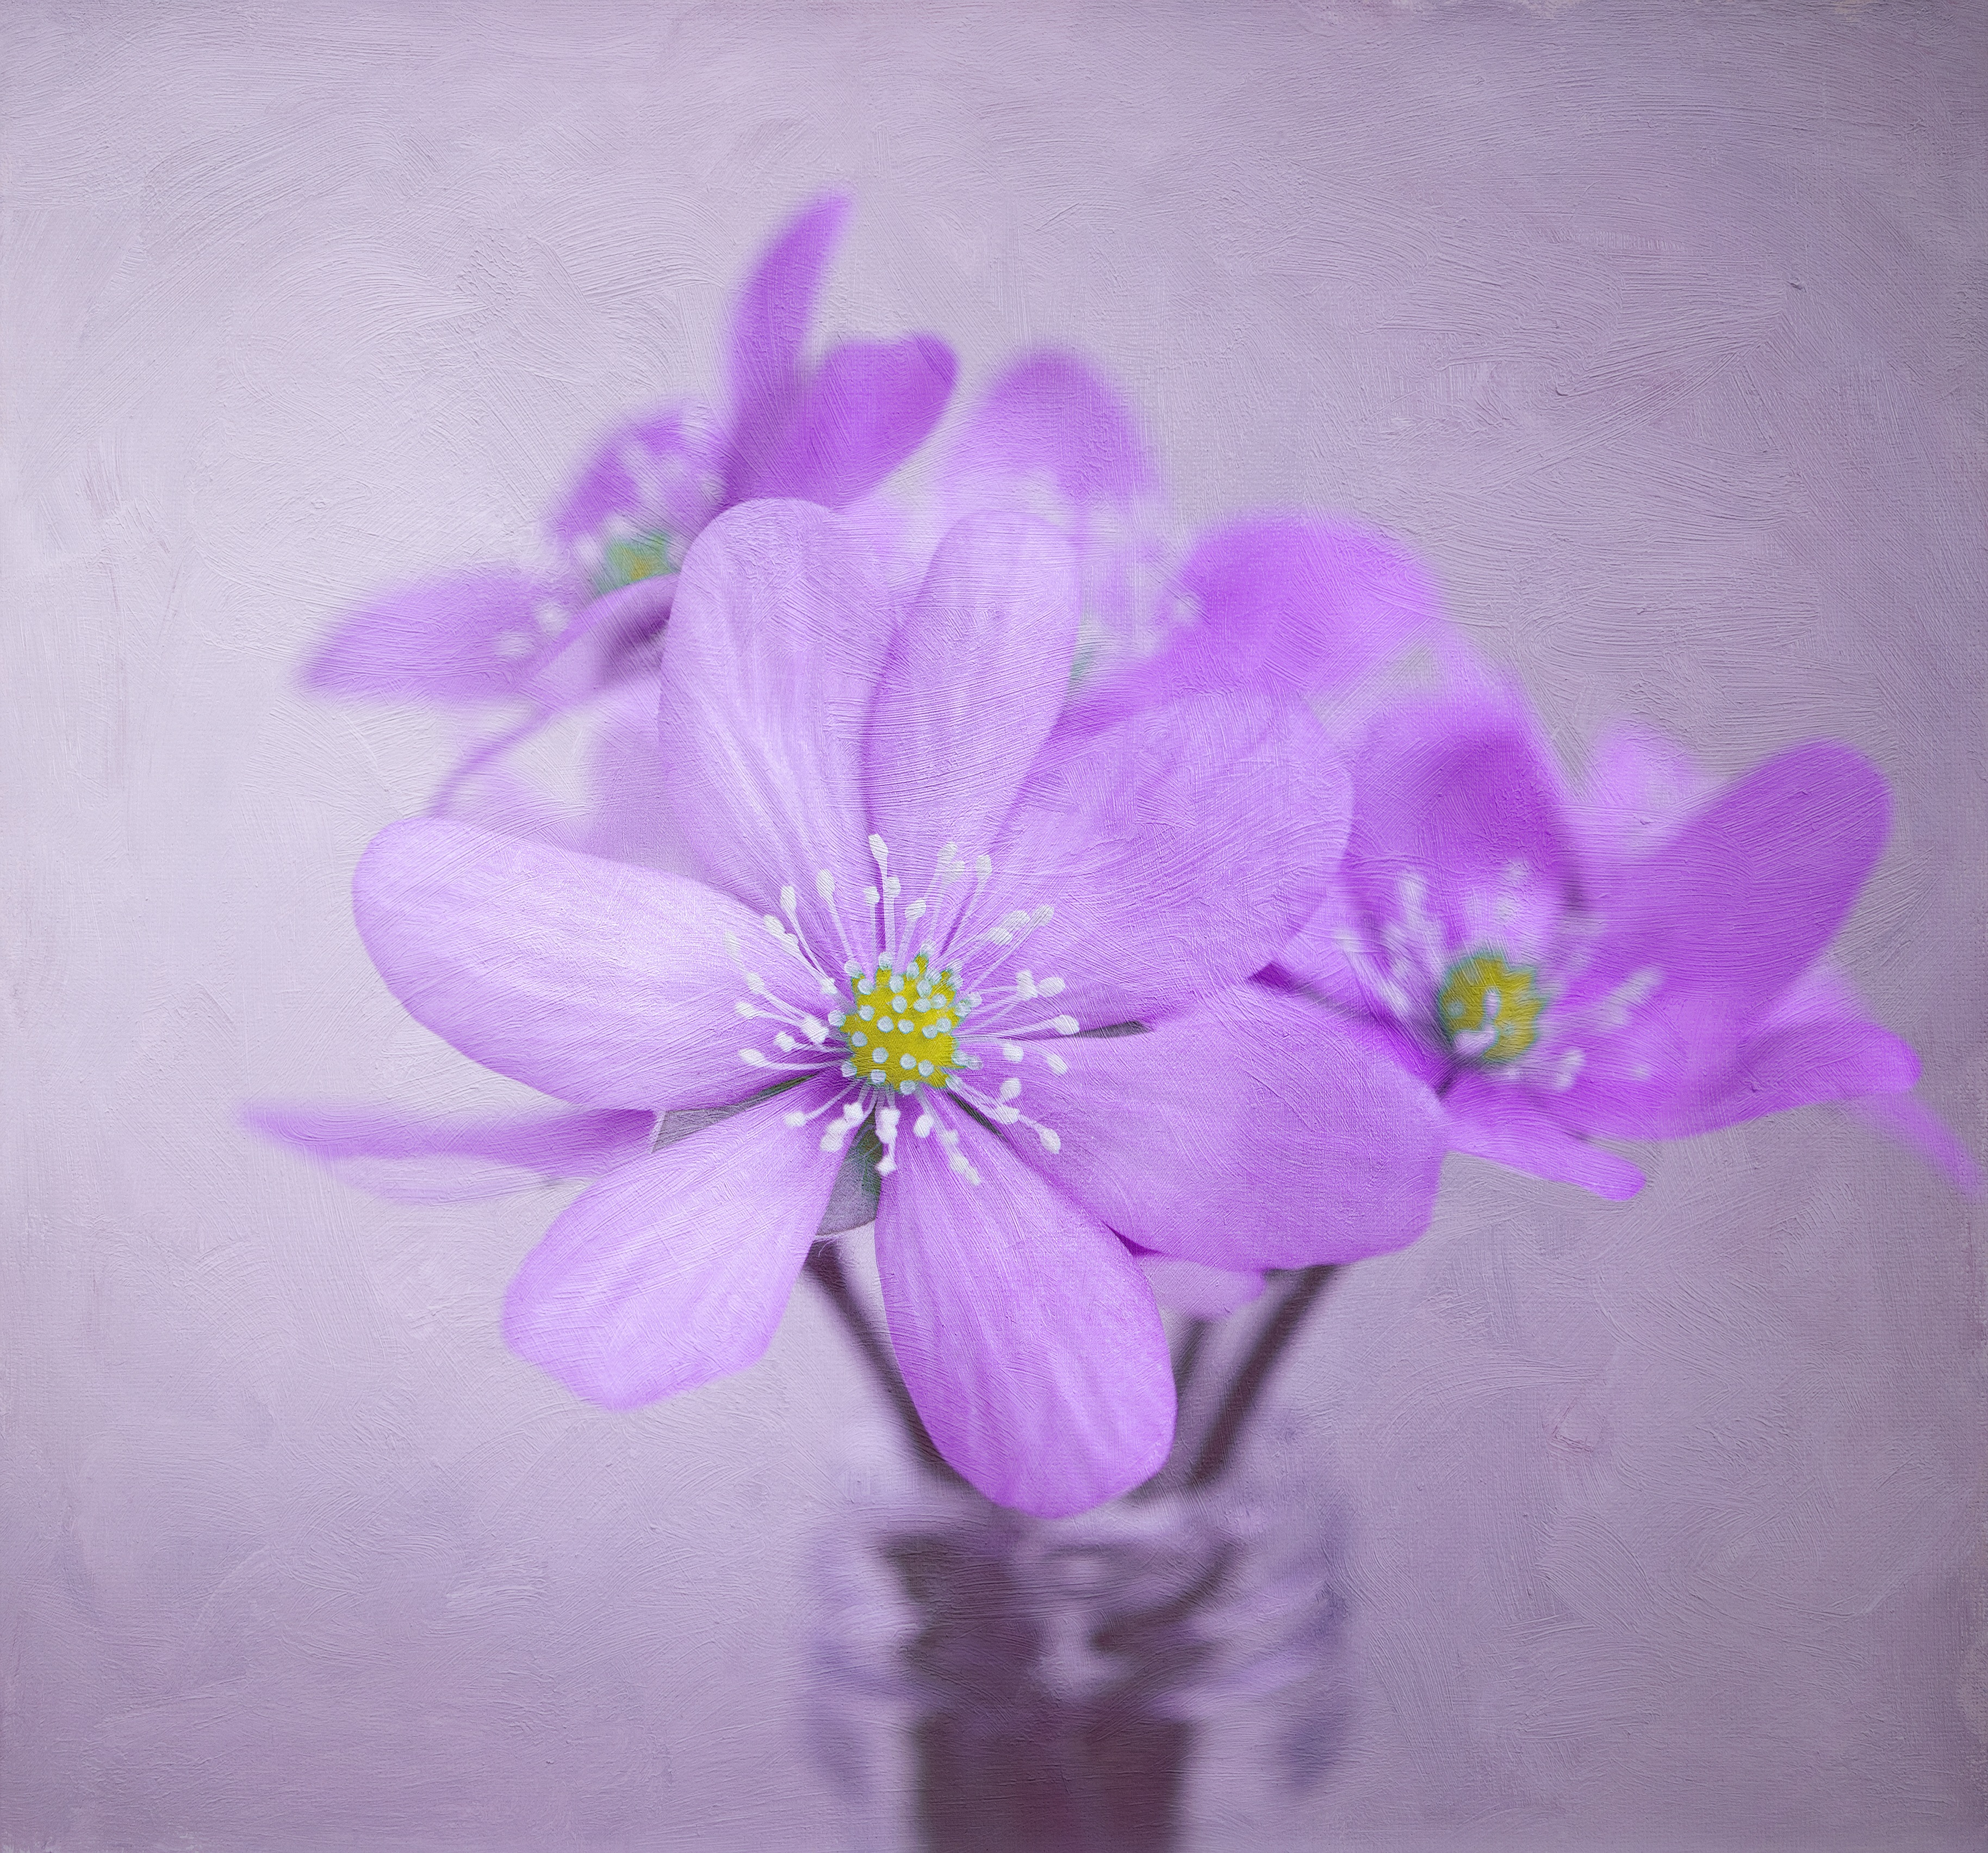
blossom, plant, flower, purple, petal, decoration, pink, flora, painting, deco, flowers, violet, hepatica, image, macro photography, flowering plant, land plant